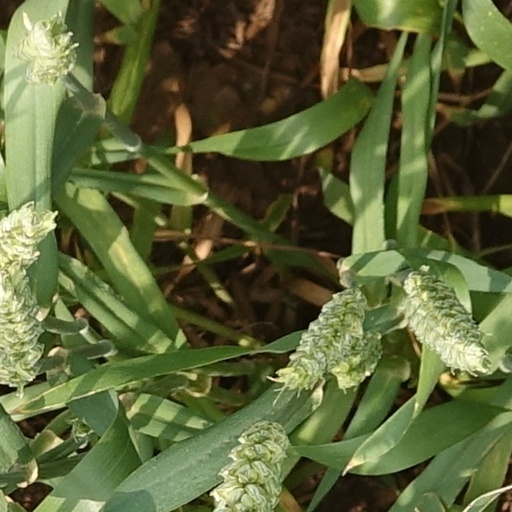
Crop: wheat